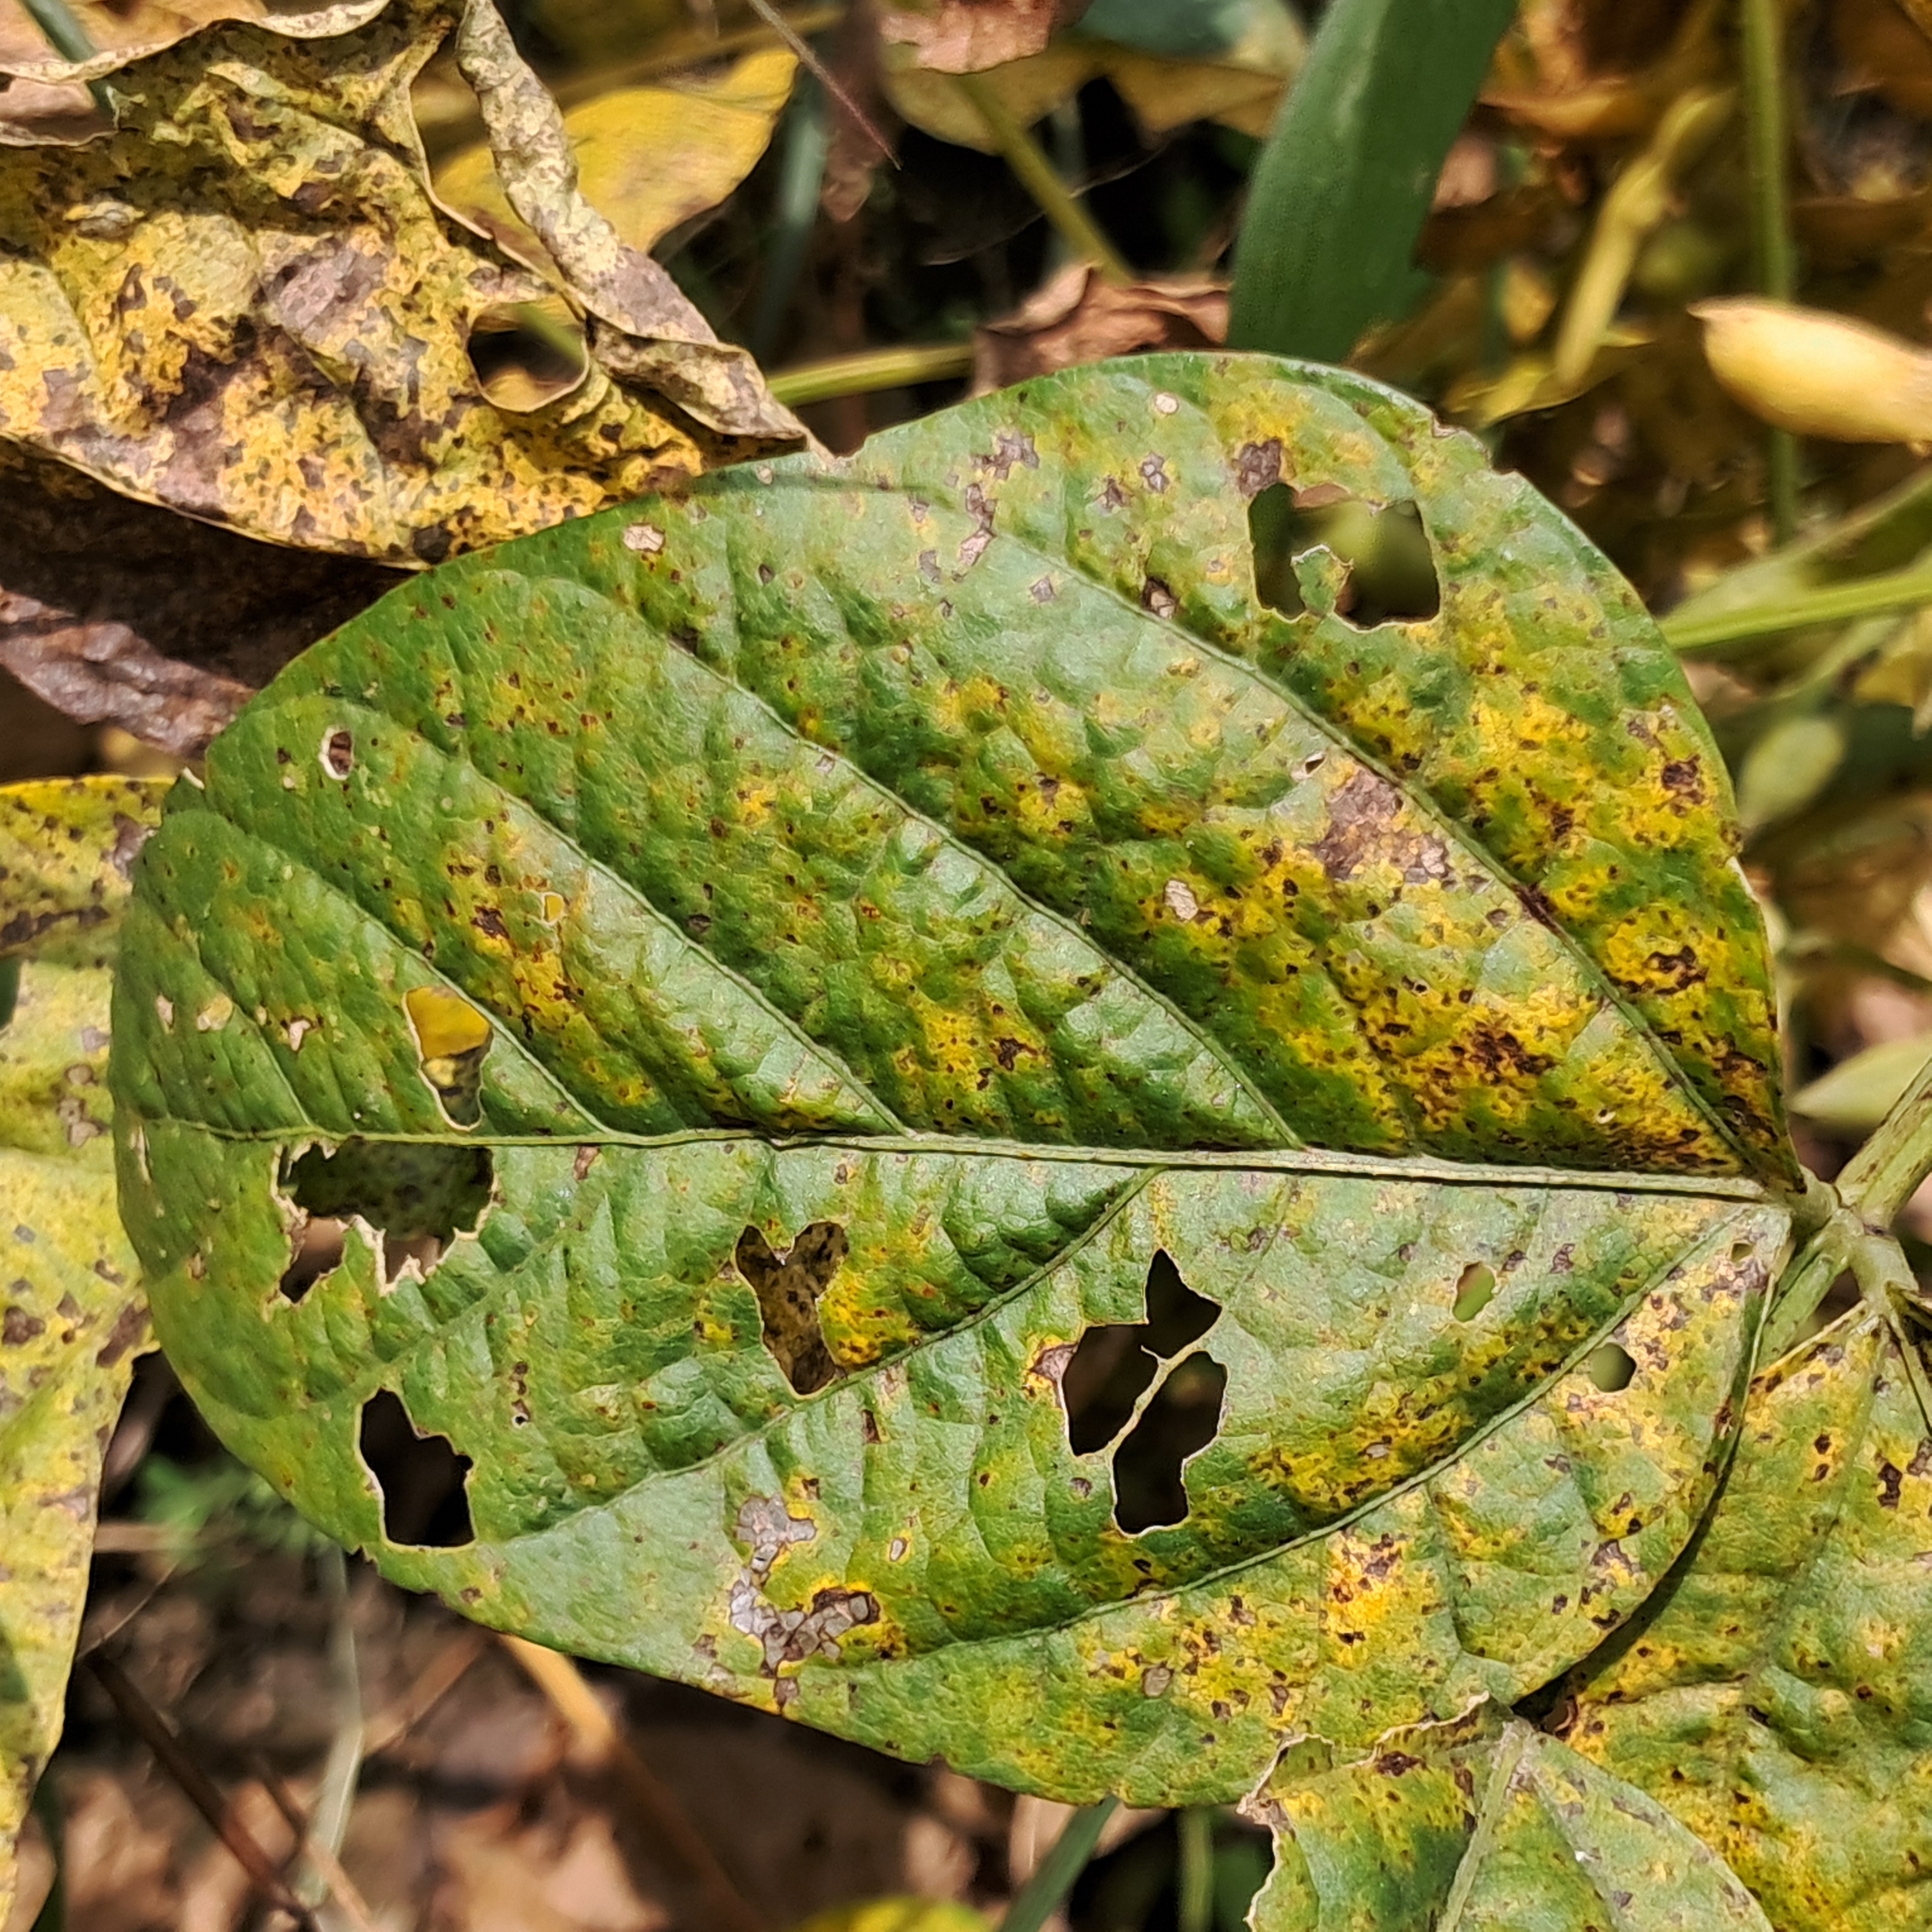
Label: Spectoria_Brown_Spot